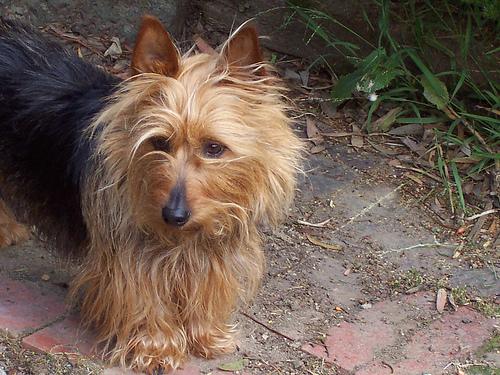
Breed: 202-n000020-Australian_terrier